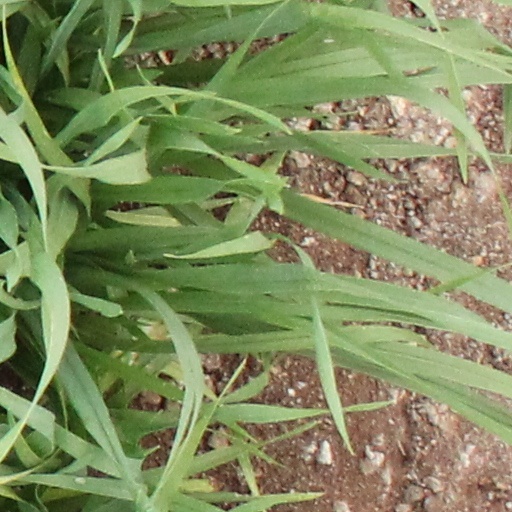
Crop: wheat